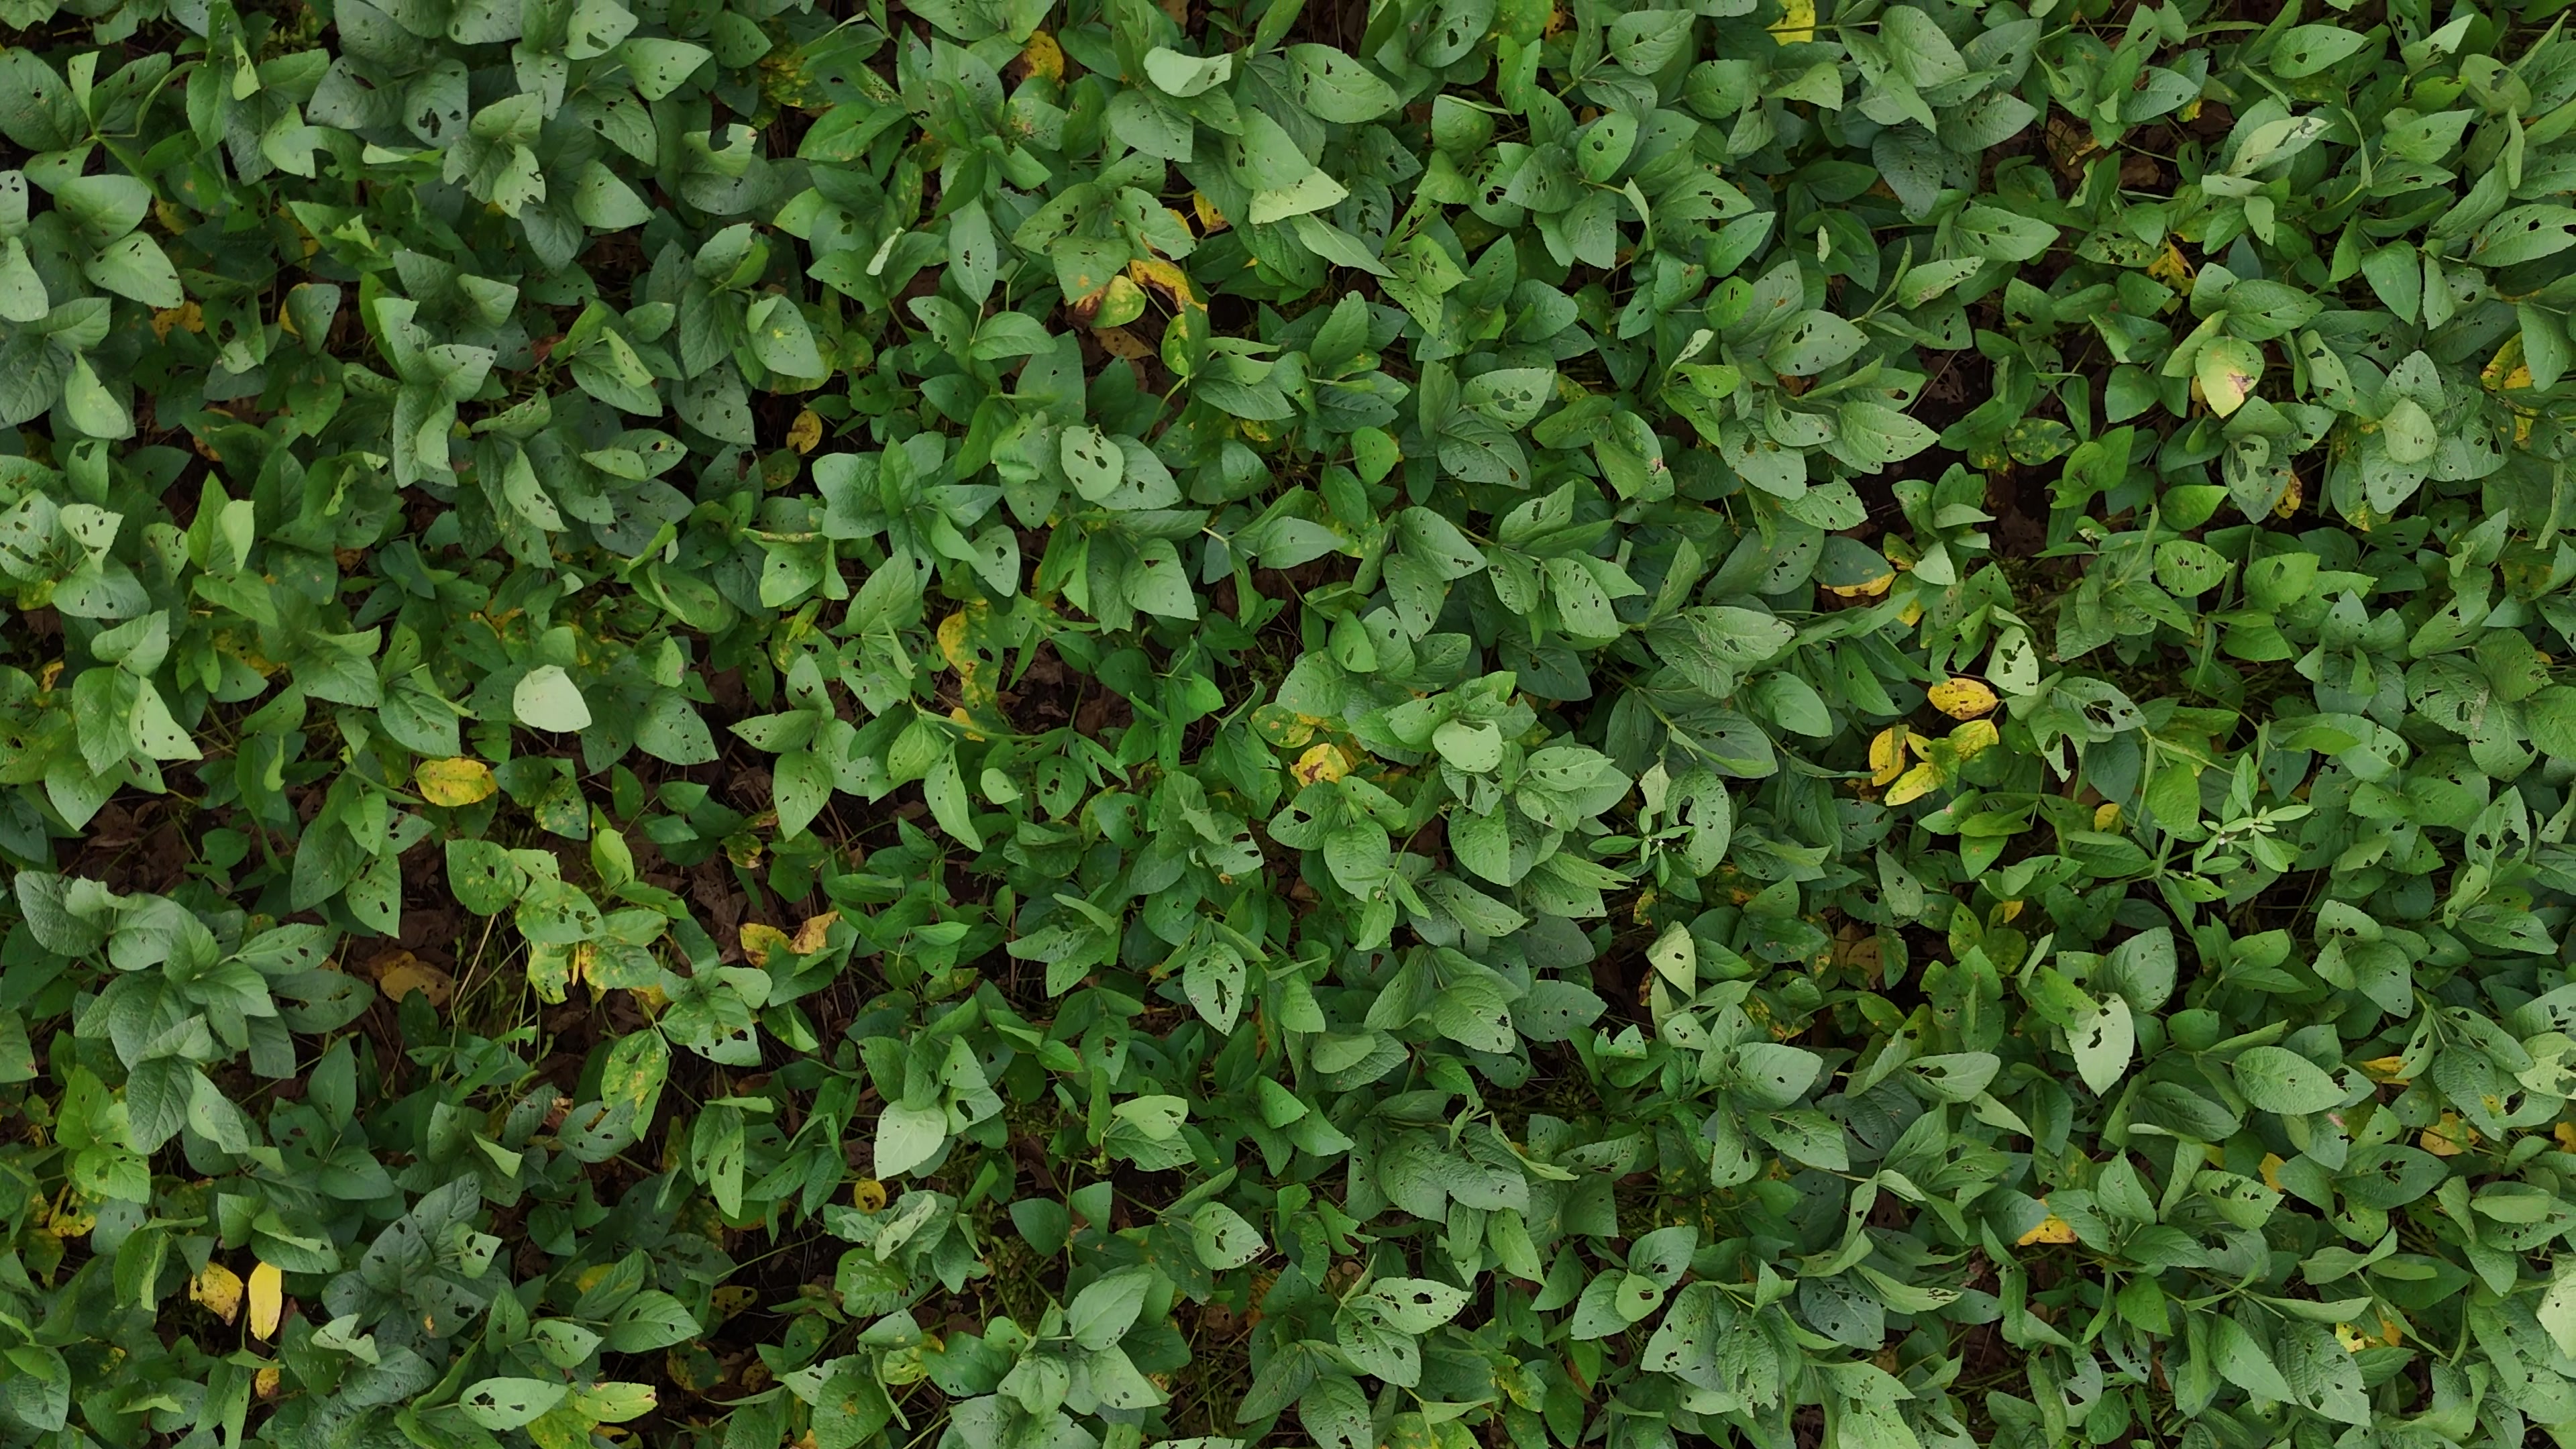
Label: Rust